Conrad Laursen

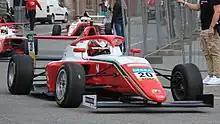
Laursen in 2022

Conrad Nicholai Weis Laursen (born 11 May 2006) is a Danish racing driver driving in the GTD class of the IMSA SportsCar Championship with AF Corse. He is the 2020 Danish F4 champion. Laursen is the son of former Ferrari Challenge Europe competitor Johnny Laursen.